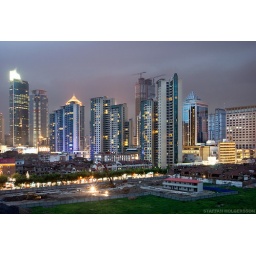
Residential and office towers around West Nanjing Road in Shanghai, China.